Jože Pučnik

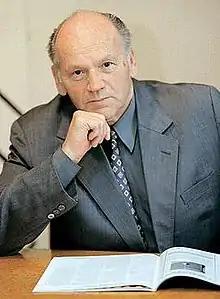
Pučnik in the late 1990s

Jože Pučnik (9 March 1932 – 11 January 2003) was a Slovenian public intellectual, sociologist and politician. During the communist regime of Josip Broz Tito, he was one of the most outspoken Slovenian critics of dictatorship and lack of civil liberties in SFR Yugoslavia.